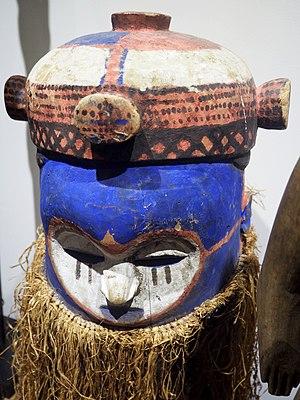
Les Holoholo forment un peuple d'Afrique centrale et orientale, présents en République démocratique du Congo, dans la province du Katanga, et en Tanzanie, à proximité du lac Tanganyka.